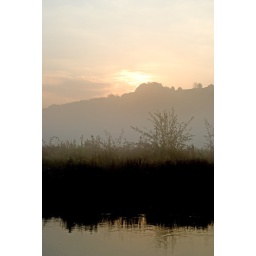
The clouds just over the hill looked rather nice.